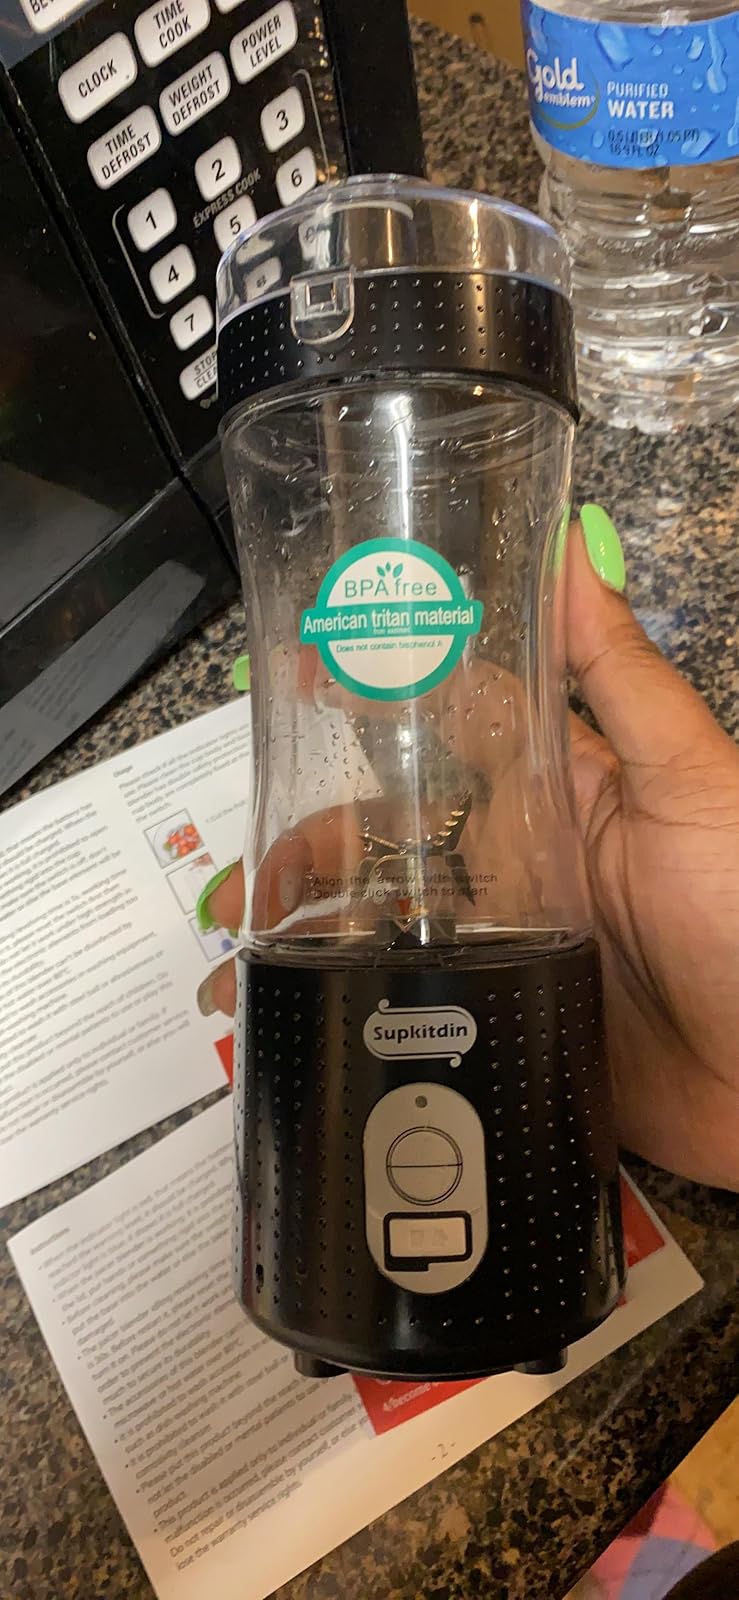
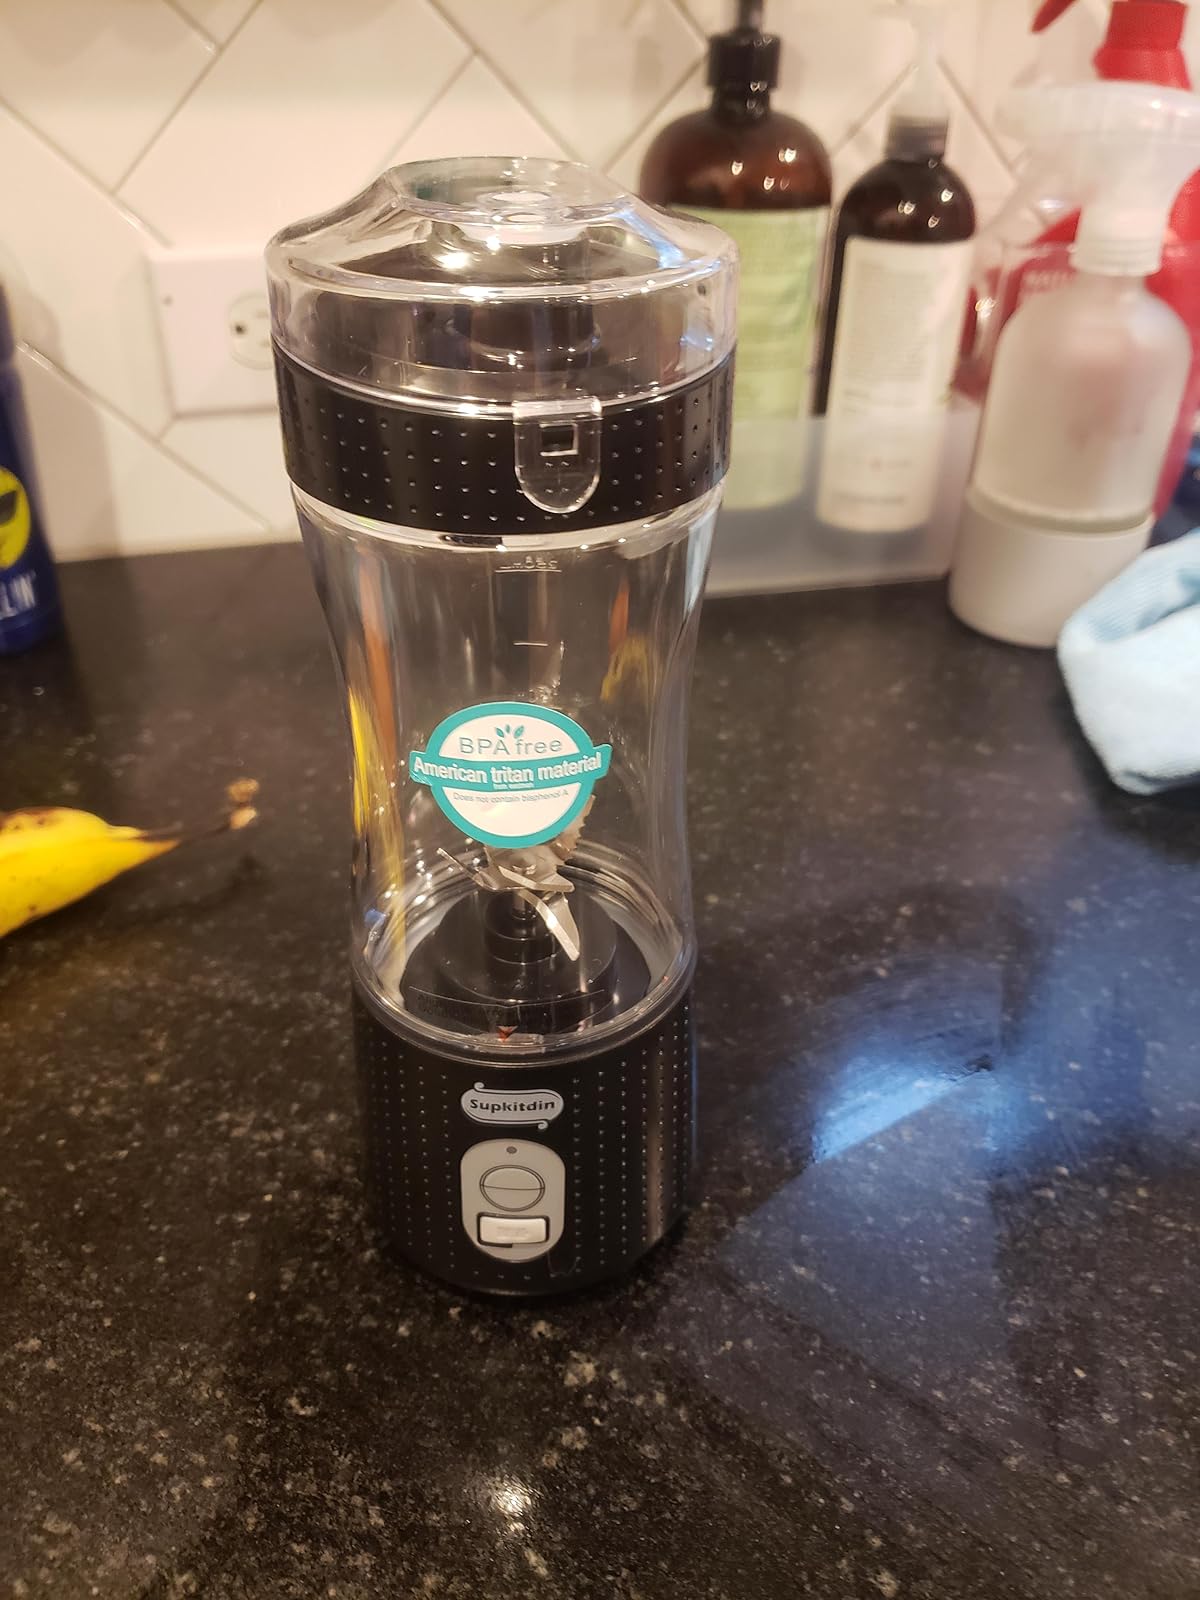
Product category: items_blender
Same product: yes